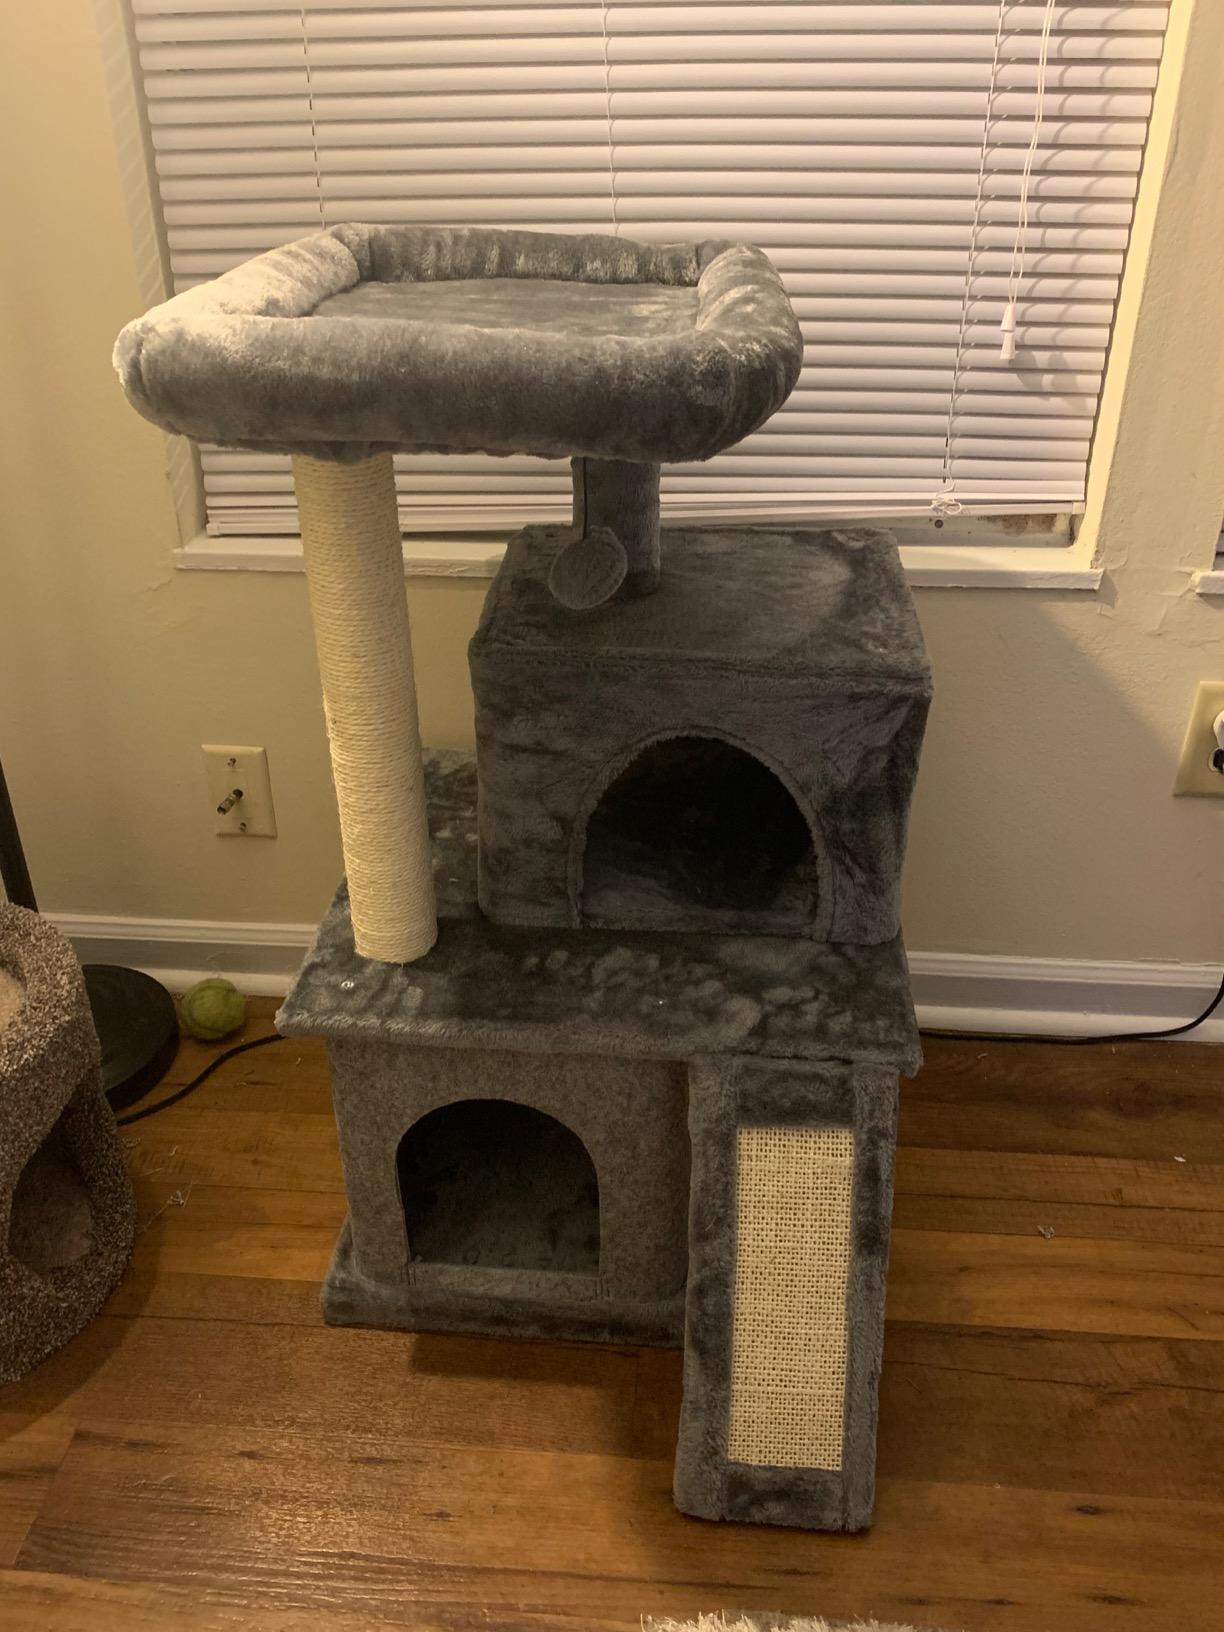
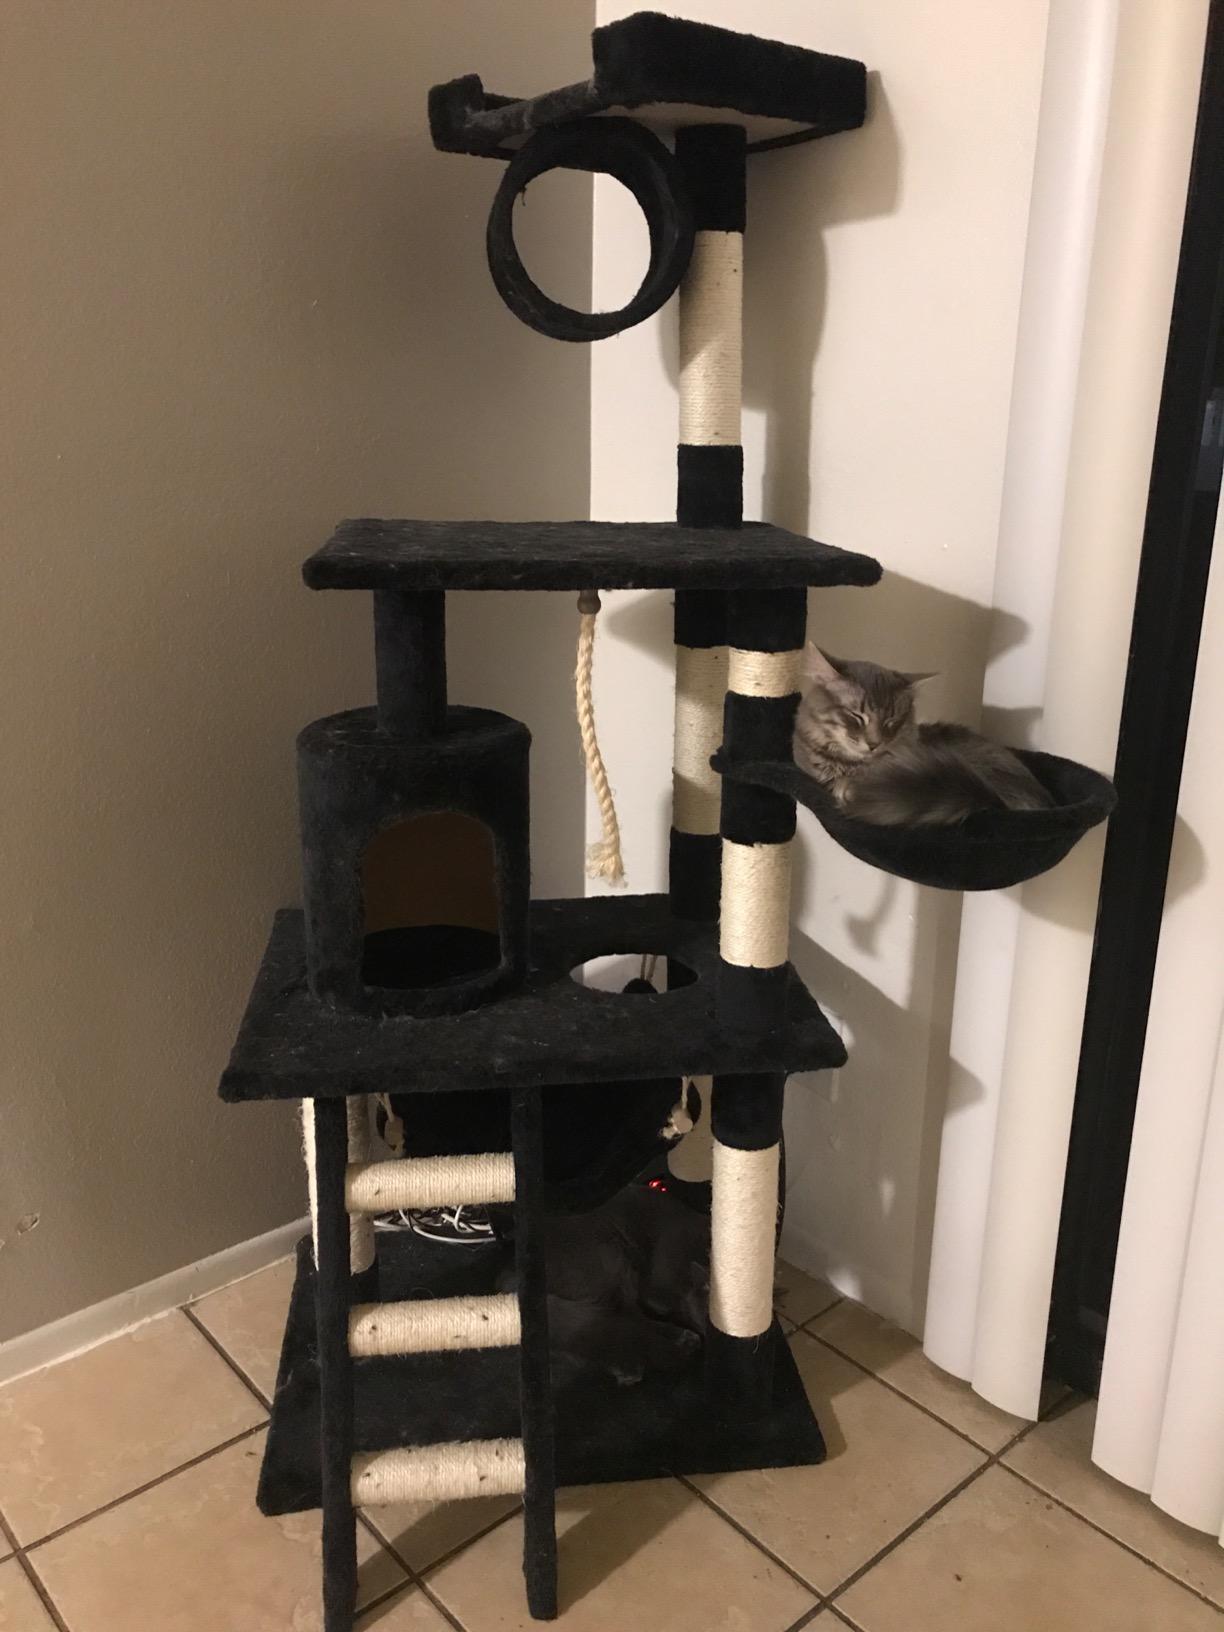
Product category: items_cat tree
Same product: no